Samuel L. Moyer

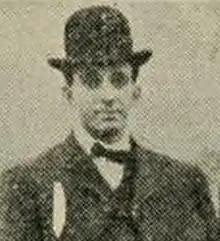
Moyer cropped from the 1906 Franklin & Marshall football team photo

Samuel Linford Moyer (April 19, 1879 – September 9, 1951) was an American football coach. He served as the head football coach at Franklin & Marshall College in Lancaster, Pennsylvania. He held that position for the 1906 season. His coaching record at Franklin & Marshall was 3–5–1.